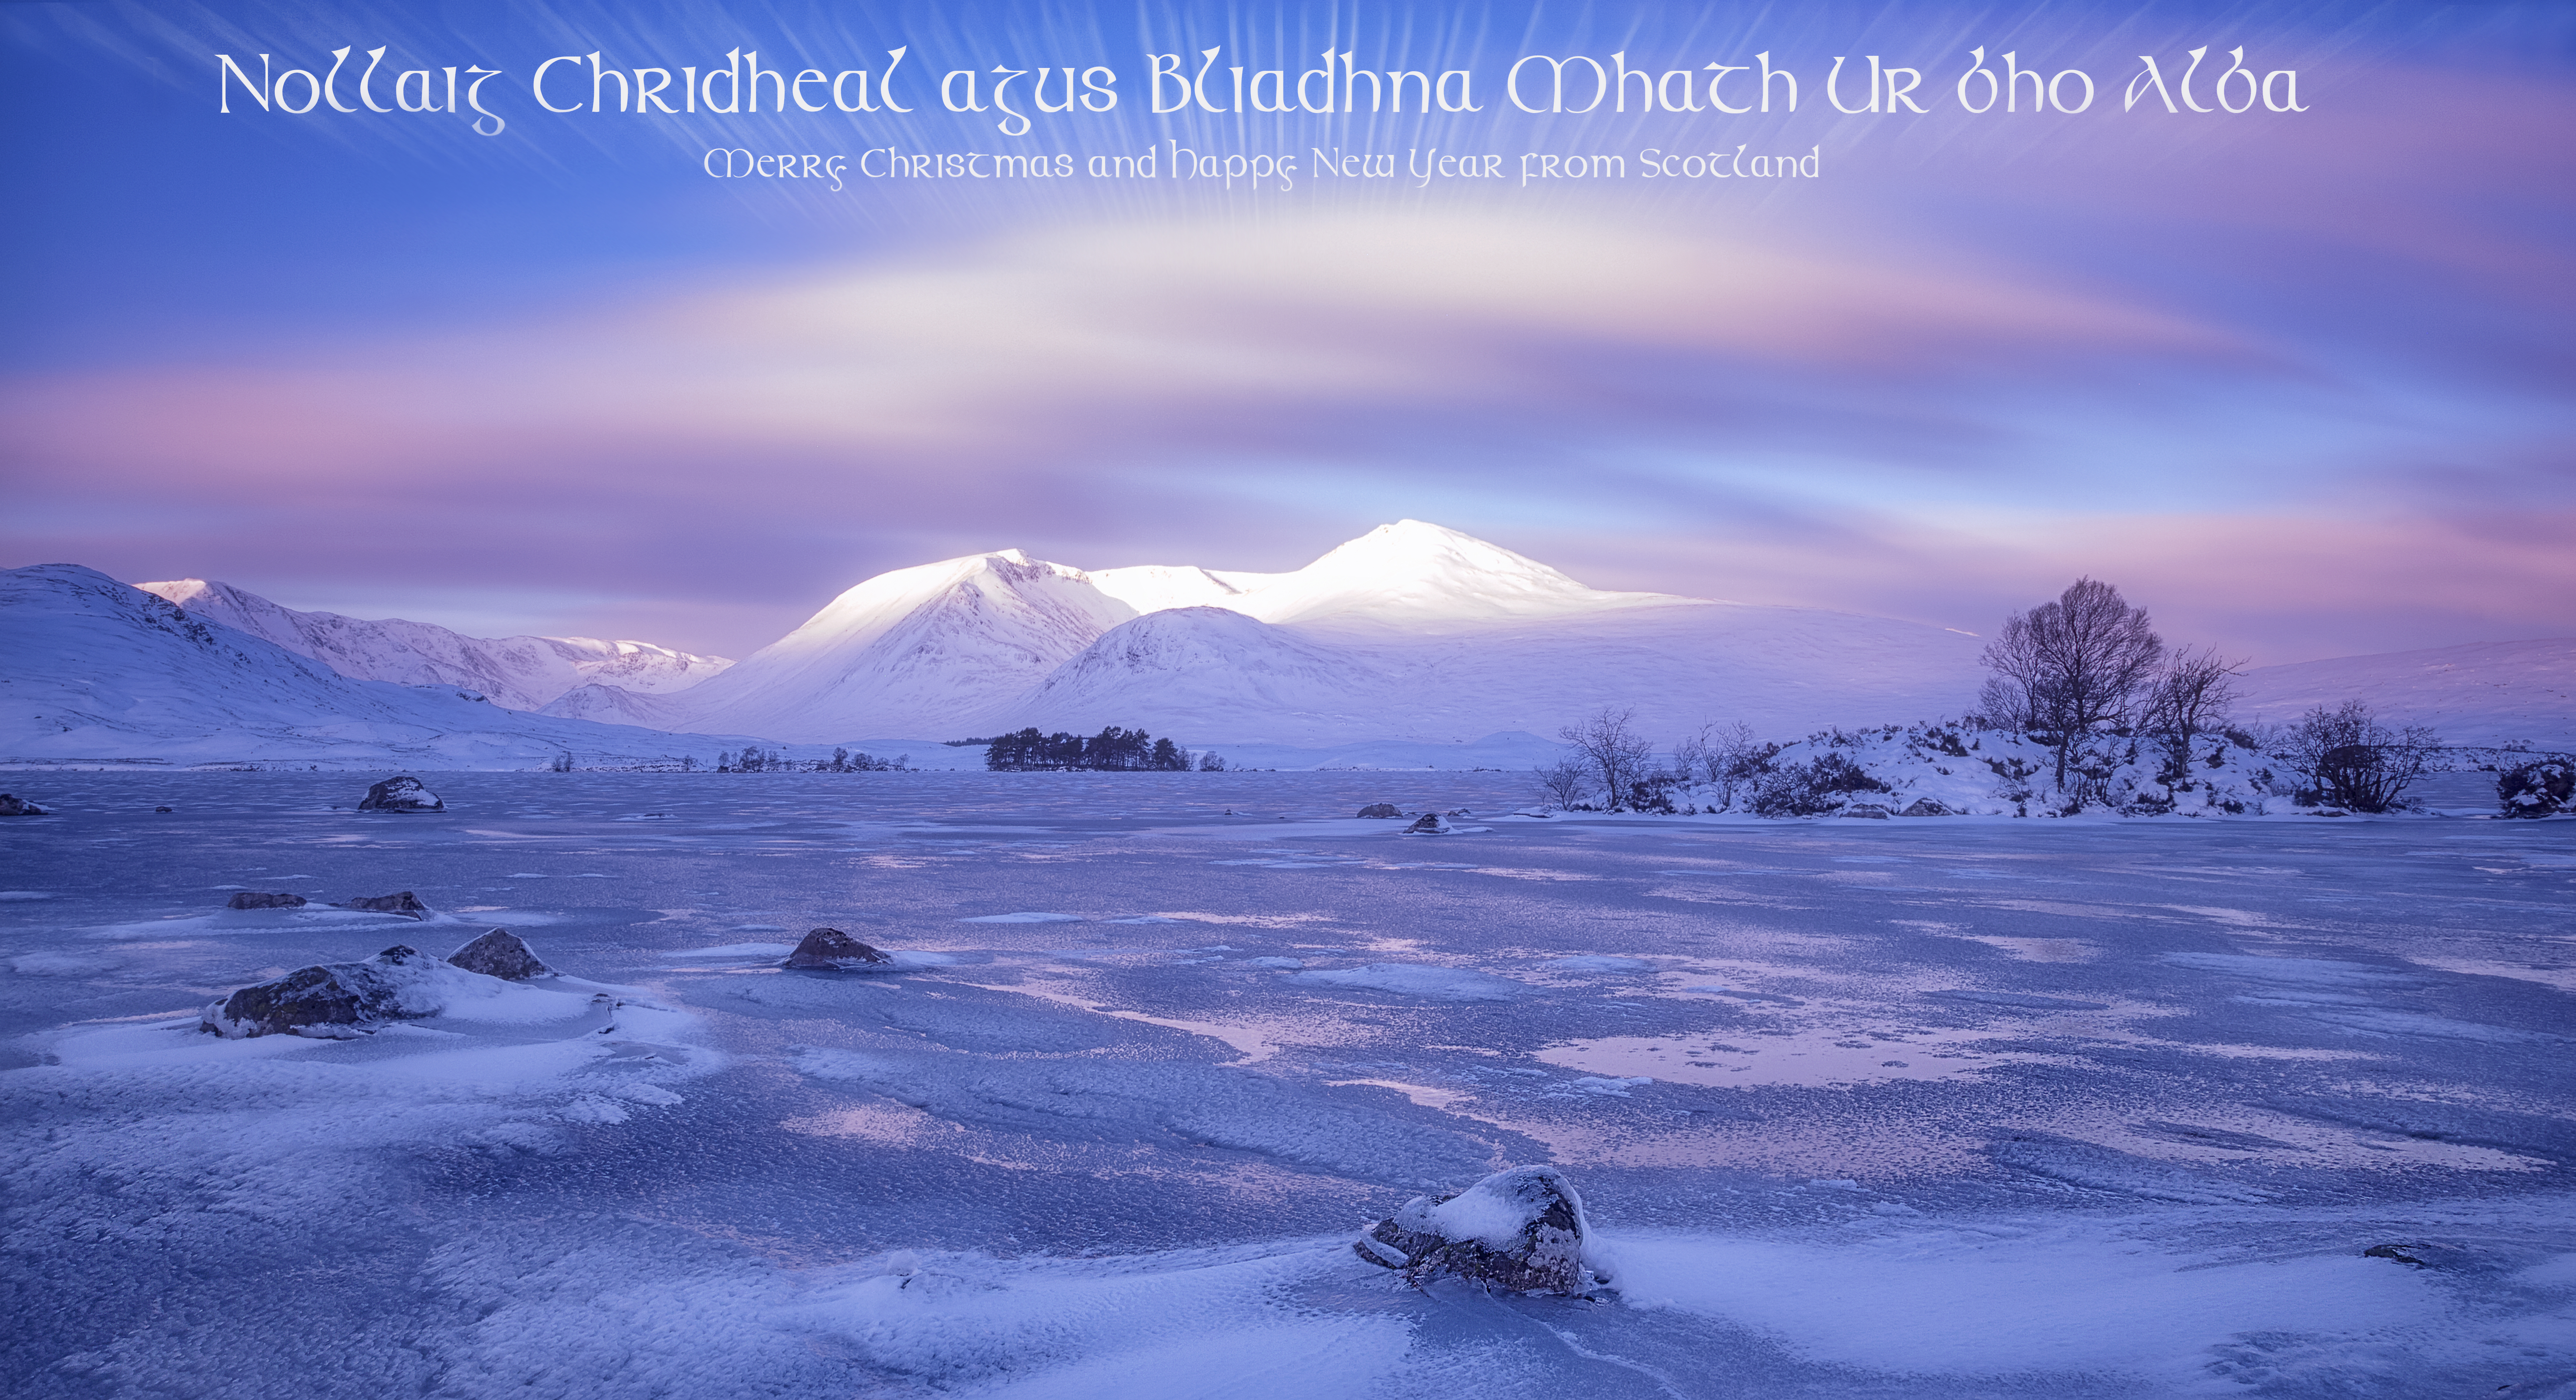
mountain, snow, winter, morning, dawn, atmosphere, ice, weather, arctic, season, tundra, arctic ocean, computer wallpaper, geological phenomenon